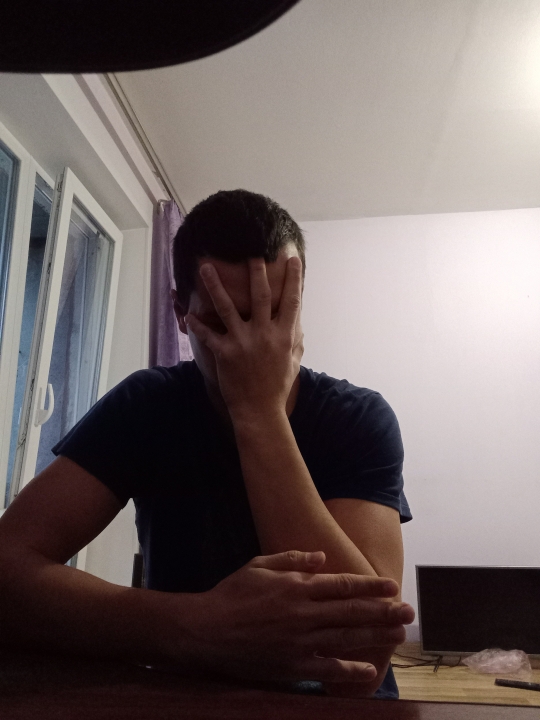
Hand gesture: no_gesture